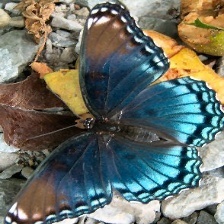
Species: RED SPOTTED PURPLE
Butterfly family (ImageNet category): admiral